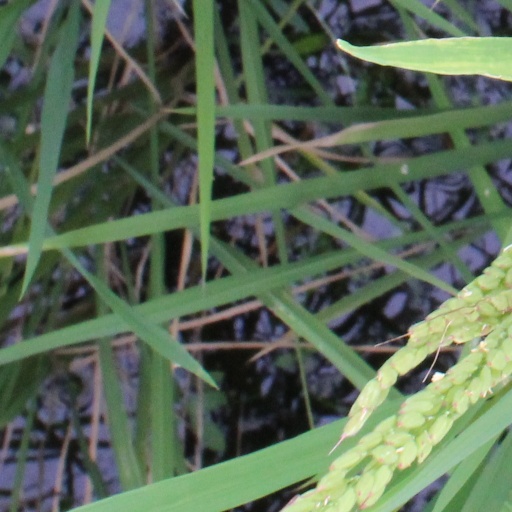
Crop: rice